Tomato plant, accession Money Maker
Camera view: horizontal (90 deg, fisheye); turntable rotation: 150 degrees
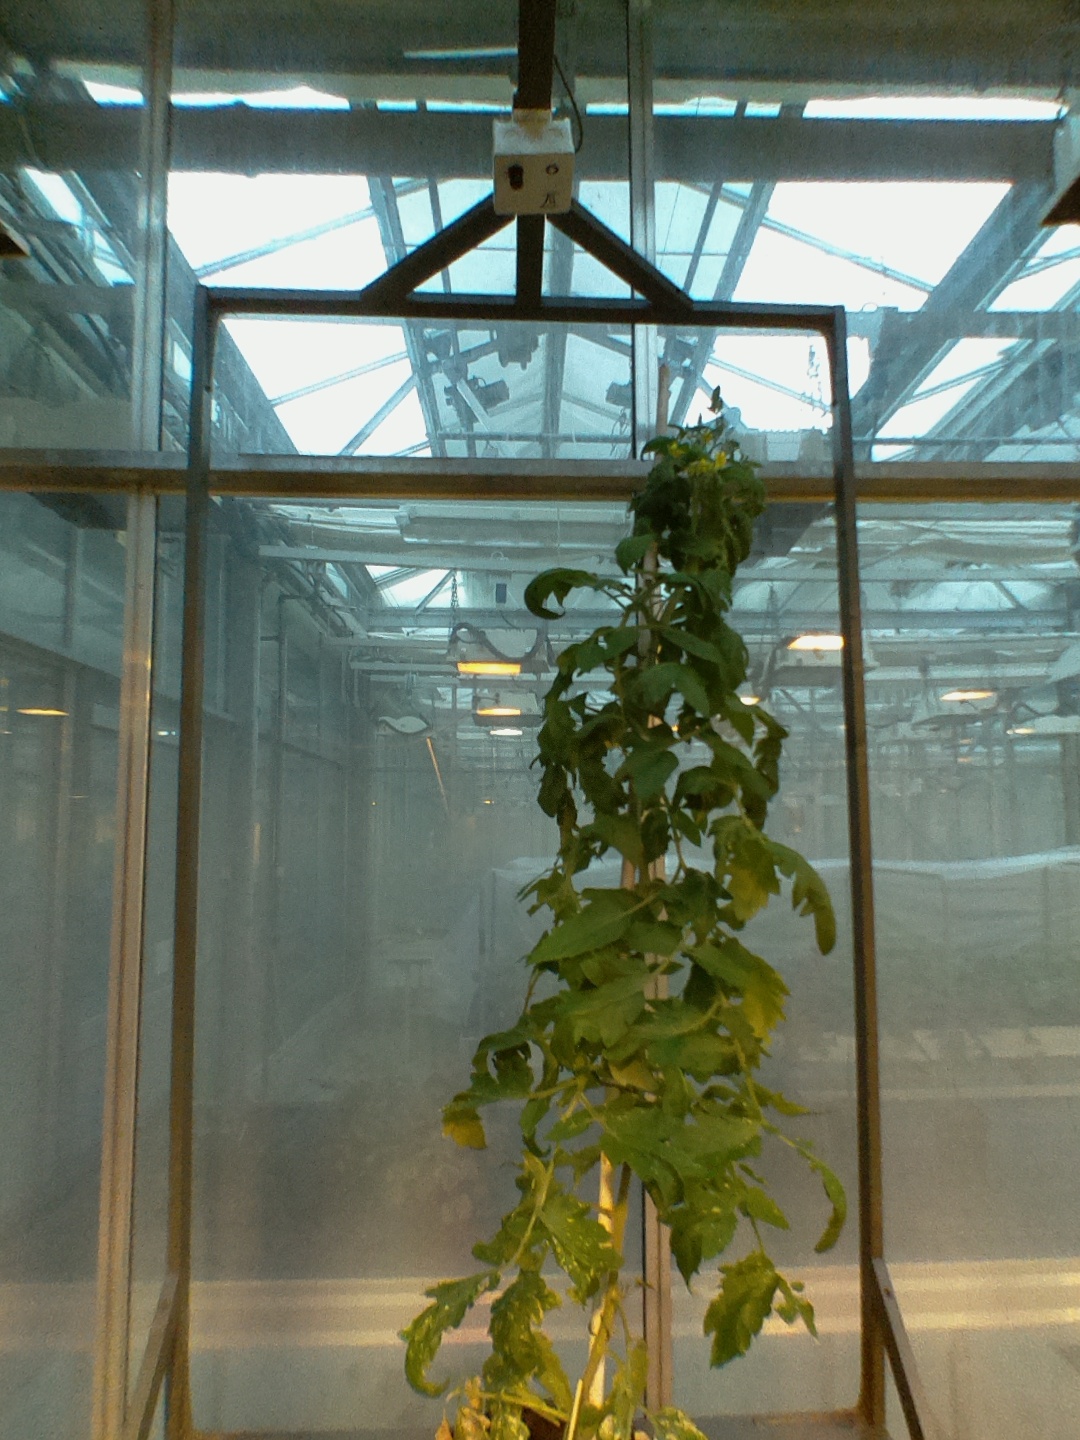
BBCH growth stage 70: Fruits at the main stem or branches visibles